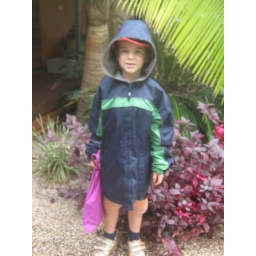
Only the two younger woody boys could think about walking in the rain!!